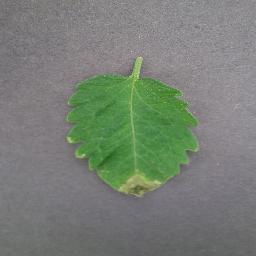
Label: Tomato___Late_blight